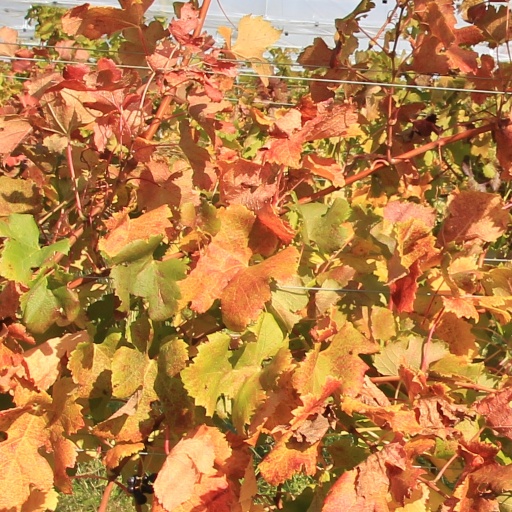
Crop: grape